Describe the emotion expressed in this image:  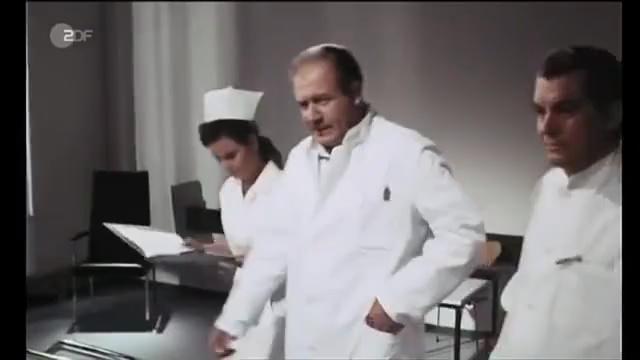
This person displays Suffering, valence and arousal with low intensity.